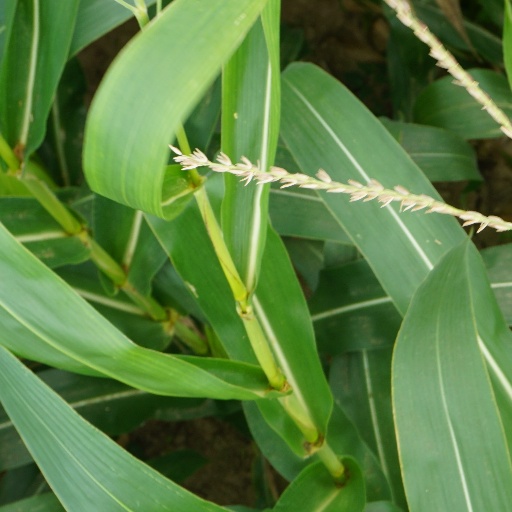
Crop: maize; corn